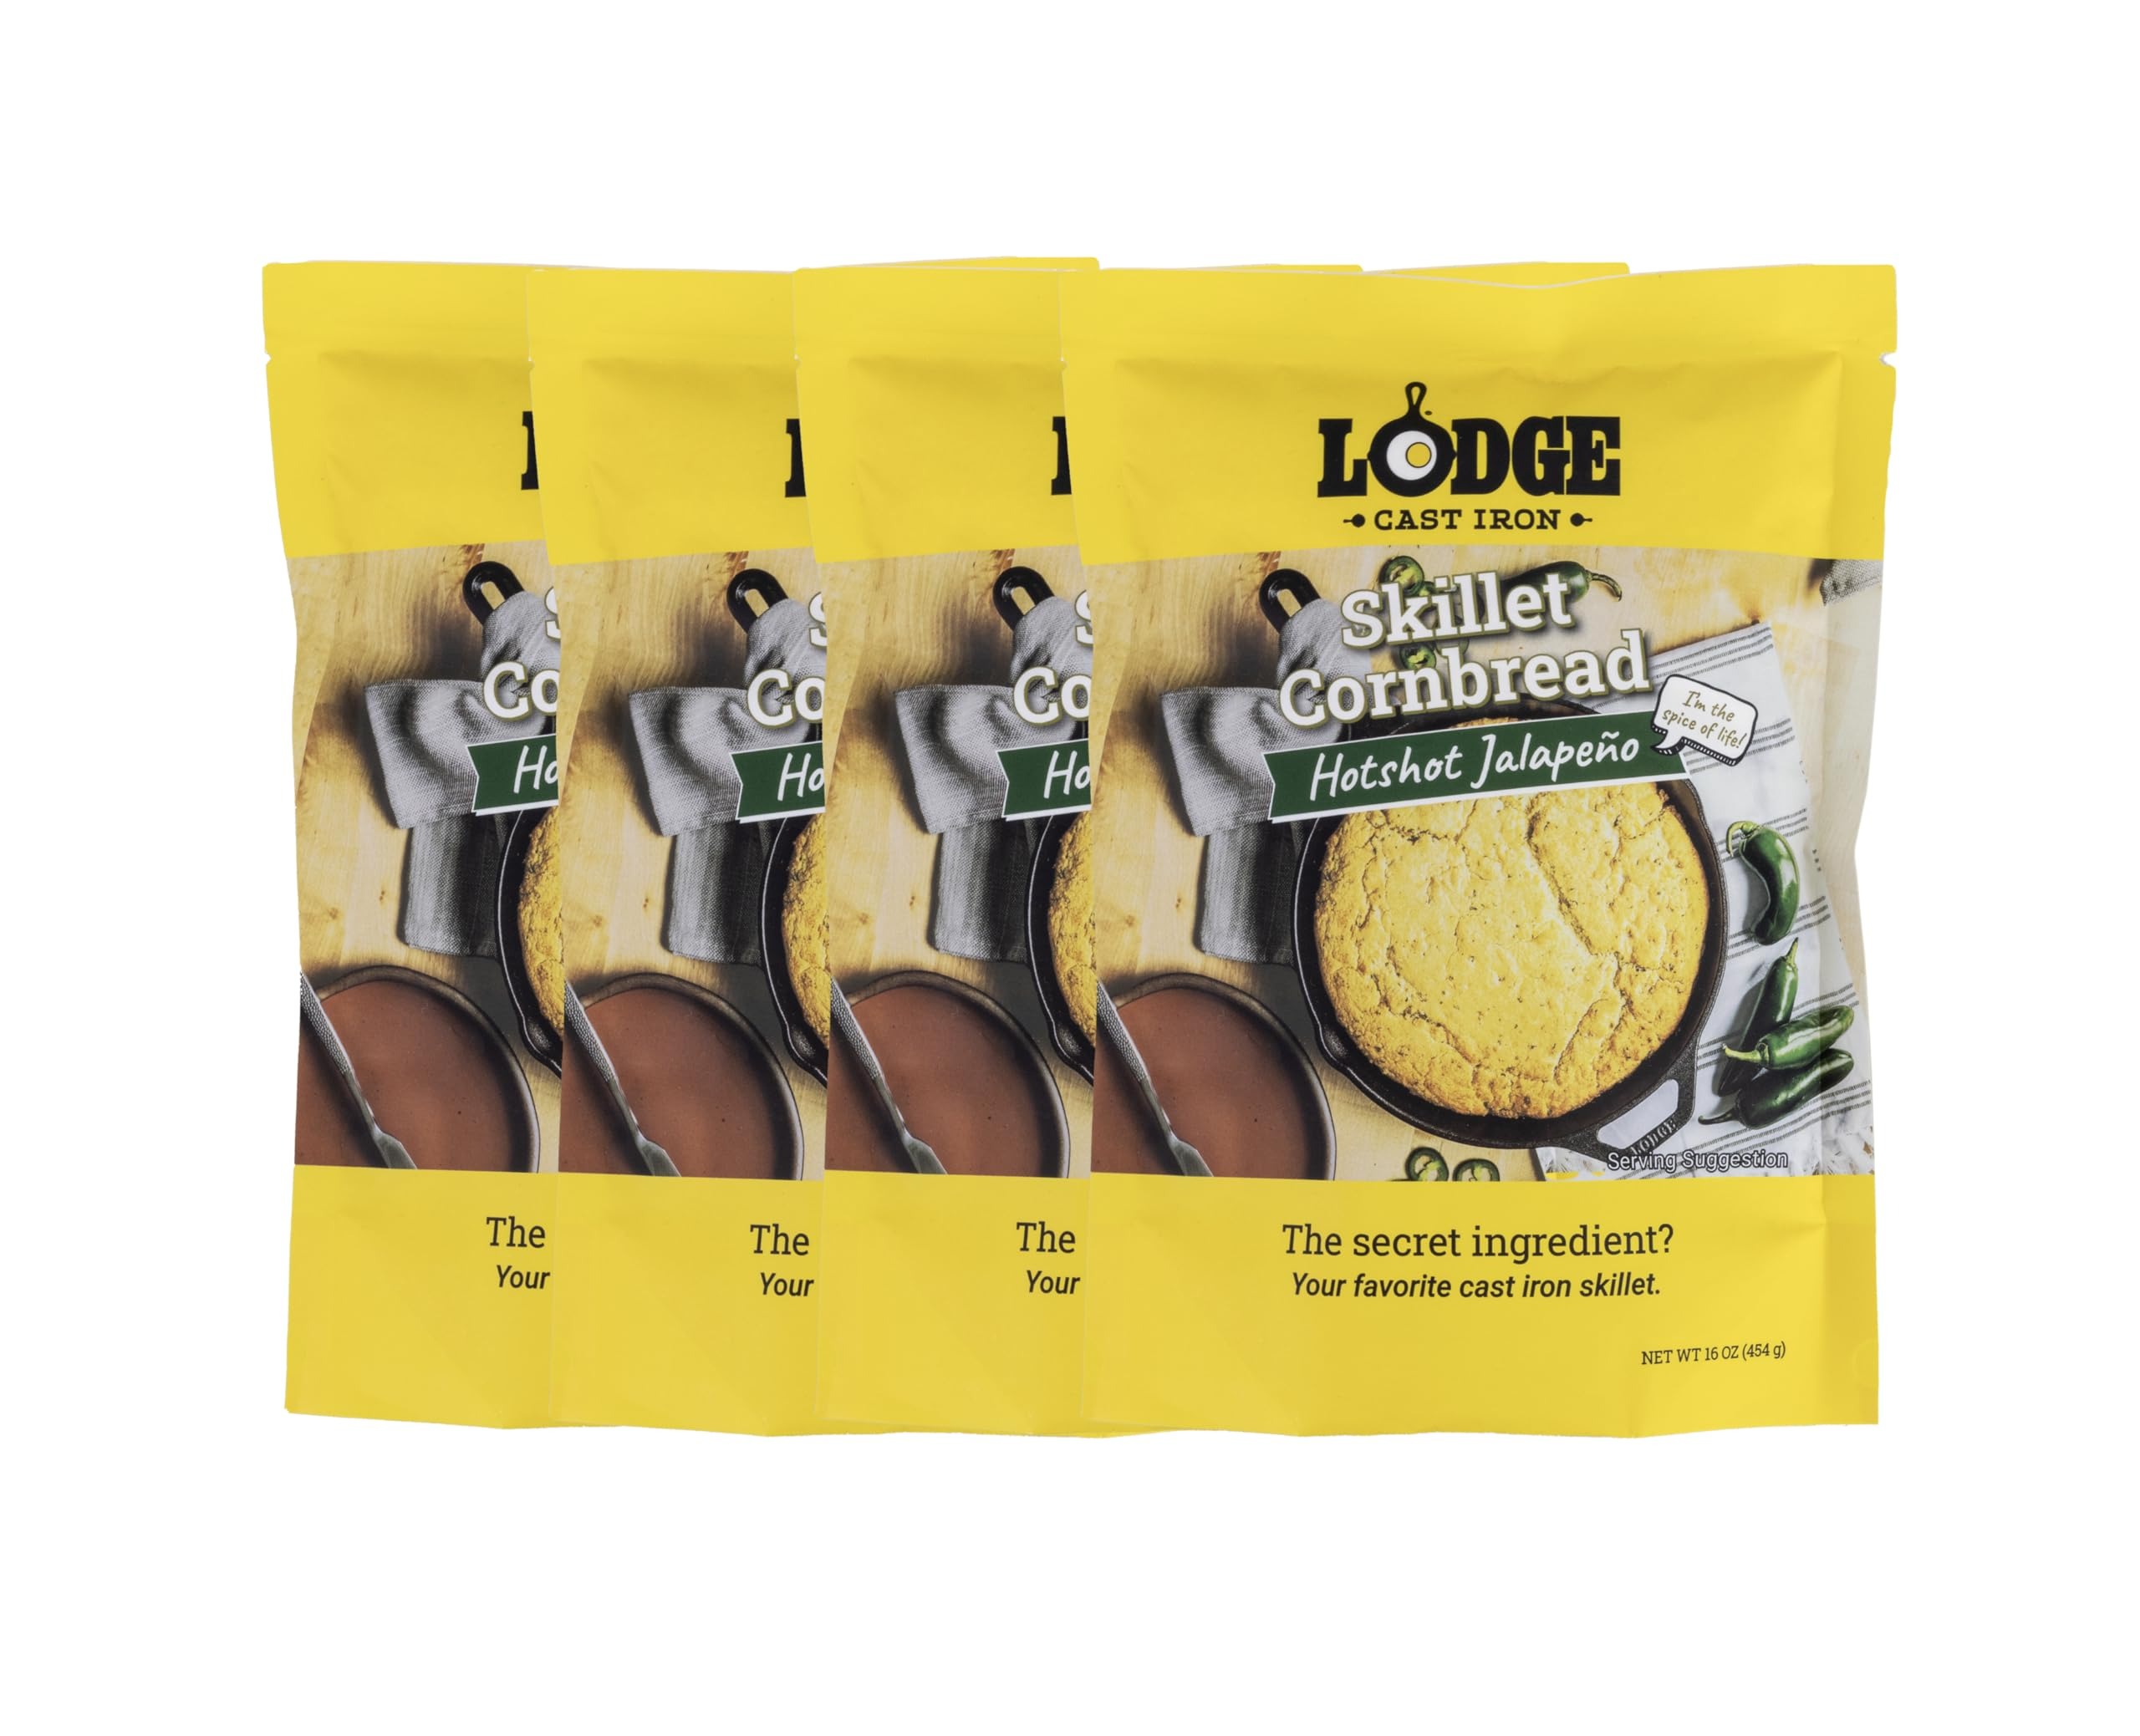
Item Name: Lodge Cast Iron Skillet Cornbread – Pair with Cast Iron Skillet, Wedge Pan, Cornstick Pan or Muffin Pan, Quality Ingredients, 16 oz (4 Pack) – Hotshot Jalapeño
Bullet Point 1: WHEN CAST IRON AND CORNBREAD MEET: Our new Skillet Cornbread Mixes are made with quality ingredients, each flavor helps you serve delicious cornbread at any meal or snack, simply and quickly - no elbow grease needed. Hotshot Jalapeño takes our mouth-watering cornbread and adds a kick of heat and jalapeño.
Bullet Point 2: CREATED FOR YOUR FAVORITE CAST IRON: At Lodge, we know nothing adds a better crust or crunch to your cornbread than a hot cast iron pan. The new Skillet Cornbread Mixes are the perfect pairing to your Lodge 10.25 Inch Cast Iron Skillet, Lodge Cast Iron 8 Impression Wedge Pan, or Lodge Cast Iron 6 Impression Muffin Pan. 1 container yields about 18 standard size muffins.
Bullet Point 3: DELICIOUSLY SIMPLE CORNBREAD AT HOME: Simply lightly grease your cast iron cookware of choice, whisk 3 large eggs, 1 cup of whole milk, and 1/4 cup of canola oil together in a bowl. Add the cornbread mixture, whisking until smooth. Pour into pan and bake until golden brown.
Bullet Point 4: COOKING INSTRUCTIONS: Step 1- Place your Lodge Cast Iron Skillet into a cold oven and preheat to 400°F. Step 2- Whisk together eggs, milk, and canola oil. Step 3- Whisk in wet ingredients with cornbread mixture. Step 4- Once oven reaches 400°F, remove skillet, spray with cooking spray, and add 1tbsp of canola oil to the bottom of the skillet. Step 5- Pour batter into the skillet and bake for 20-25 minutes.
Bullet Point 5: FOR BEST RESULTS: Once the bake time is completed, use a toothpick to determine if the cornbread is cooked all the way through (the toothpick should come out clean when cooked). After removing from oven, quickly run a knife around the edges of the skillet to loosen it. Let the cornbread cool for 15 minutes before cutting and serving.
Value: 64.0
Unit: Ounce

Price: 3.78